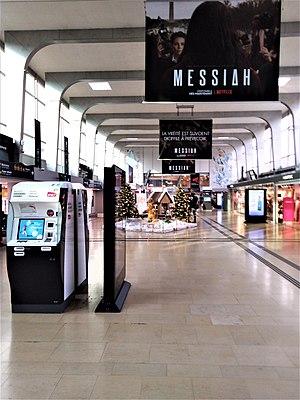
Hall de la gare de Grenoble
La gare de Grenoble est une gare ferroviaire française située sur la commune de Grenoble, dans le département de l'Isère, en région Auvergne-Rhône-Alpes.